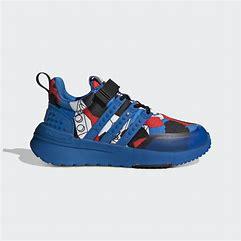
Brand: Adidas
Model: Racer Tr X Lego